Common Sense

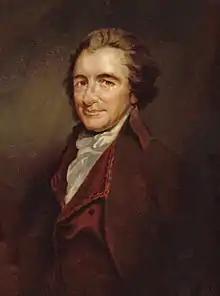
Thomas Paine depicted in a portrait by Laurent Dabos,

Paine arrived in the American colonies in November 1774, shortly before the Battles of Lexington and Concord. Though the colonies and Great Britain had commenced hostilities against one another, the thought of independence was not initially entertained. Writing in 1778 of his early experiences in the colonies, Paine "found the disposition of the people such that they might have been led by a thread and governed by a reed. Their attachment to Britain was obstinate, and it was, at that time, a kind of treason to speak against it. Their ideas of grievance operated without resentment, and their single object was reconciliation." Paine quickly engrained himself in the Philadelphia newspaper business, and began writing "Common Sense" in late 1775 under the working title of "Plain Truth". Though it began as a series of letters to be published in various Philadelphia papers, it grew too long and unwieldy to publish as letters, leading Paine to select the pamphlet form.